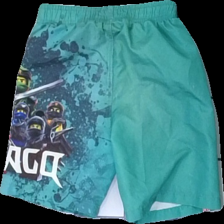
View: back
Type: Shorts
Category: Children
Brand: Not in the list
Brand text on label: lego
Colors: Multicolor, Green, Black, White
Material: 100% polyester
Pattern: Logo print
Cut: Regular
Size: 128
Season: Summer
Stains: Major
Price range: <50
Recommended usage: Export